Londe

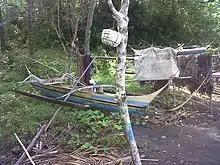
The "bininta", a type of prahu which has been used before the arrival of the Europeans.

They are about 5 m in length, generally they are driven by paddle but sail may also be used. Modern londe can be equipped with an outboard motor. The sail can be of tanja, lete, or lug sail type. Sometimes they are 25–30 ft (7.6-9.1 m) long with a 30 in (76.2 cm) beam. They are usually operated by 1–3 men, but large ones could carry 5 men. A londe can be identified by its unique bow and stern. A kind of "horn" pokes out from the bottom of the bow protruding forward and curling upwards like an elephant tusk. At the stern the horn is not so prominent but the form can be seen, protruding backward. Its supposed predecessor, "bininta", has on its bow and stern a horn that pokes toward the front and back. Another distinguishing feature from other outrigger canoe, the londe has different "bahateng" (outrigger boom/beam) on the front and the back. The fore boom is a strongly curved piece of wood lashed to the "atiq" (outrigger float made of bamboo) without a "tadiq" (the linking piece between "bahateng" and "atiq"). The "atiq" is made by two or three pieces of thick bamboo lashed together. While the aft boom is a straight piece of wood linked to the "atiq" with a curved rattan "tadiq", the so-called S-shaped Halmaheran attachment. Londe is constructed with added planks on the side of its "mahera" (dugout base). The main material is nantu/nato wood, gopasa wood, or kapuraca wood. With a fair wind, londe can go very fast but somewhat difficult to tack and cannot sail very close to the wind.